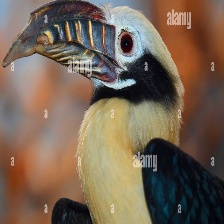
Species: VISAYAN HORNBILL
Scientific name: PENELOPIDES PANINI
ImageNet parent category: hornbill